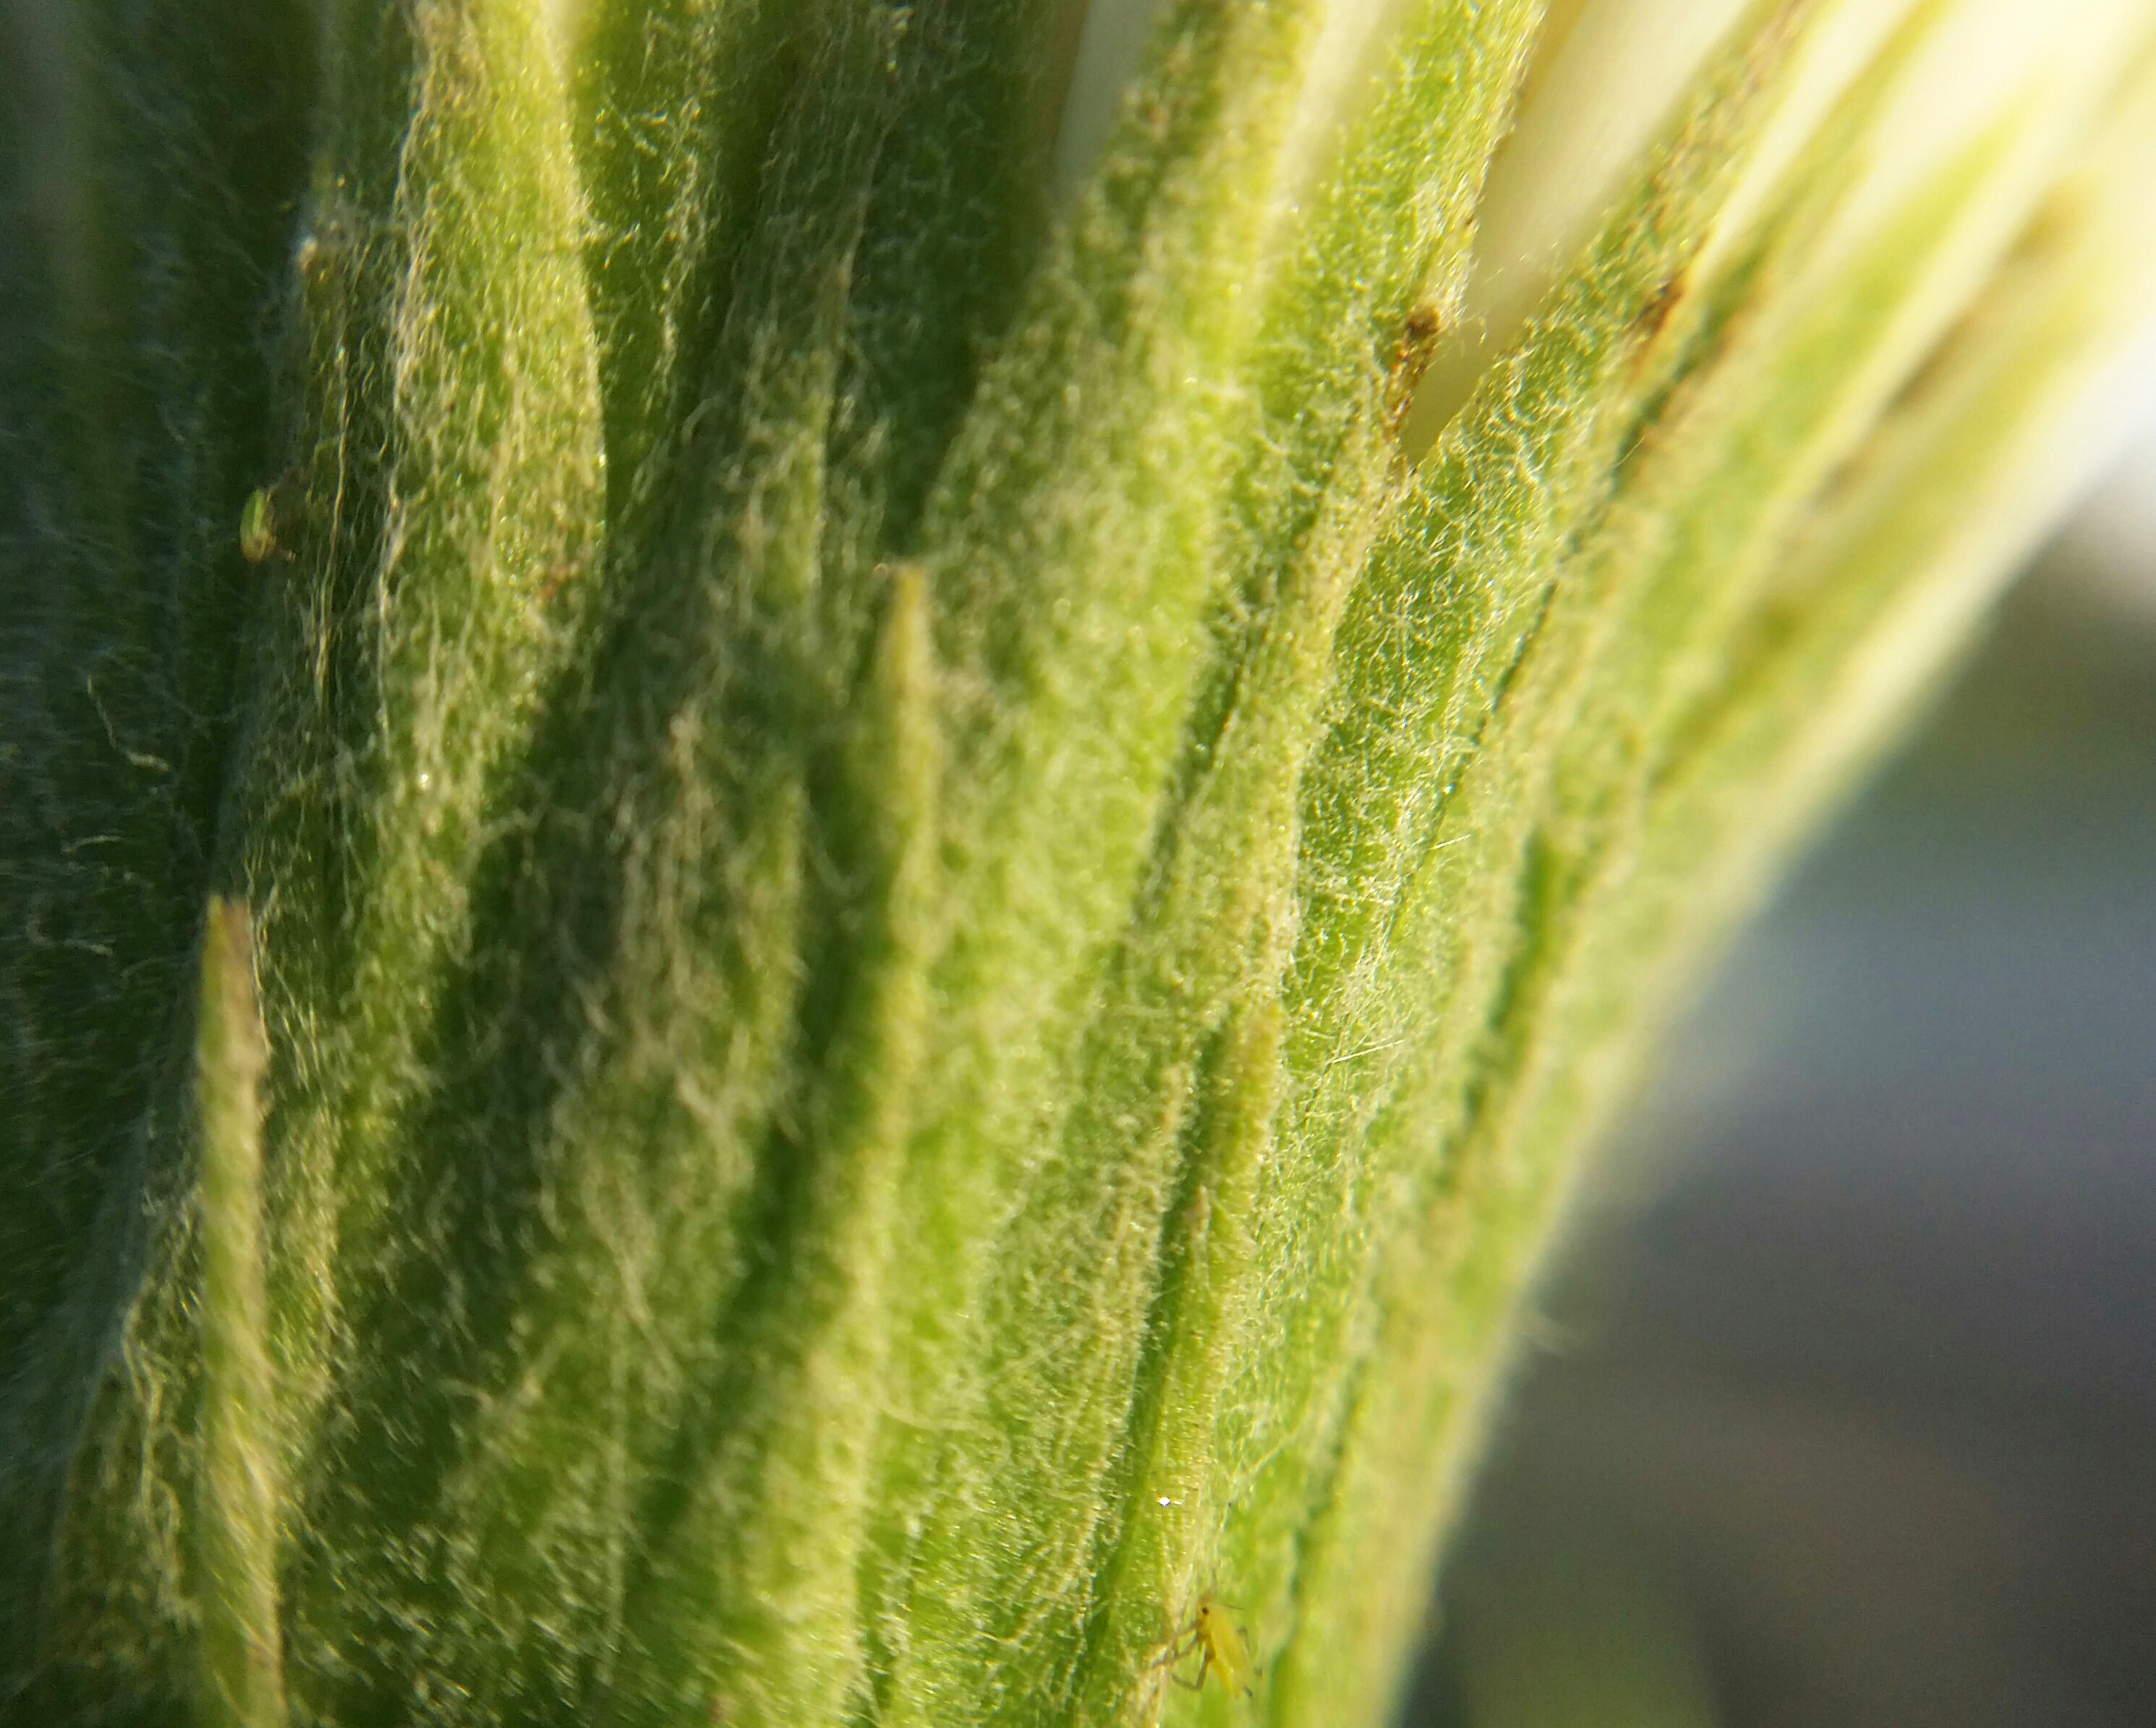
nature, green, leaf, close up, plant, macro photography, flower, plant stem, grass, photography